Eloise (given name)

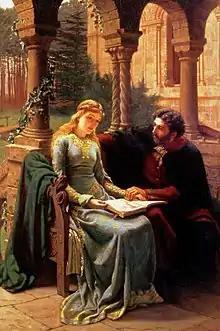
"Abelard and his Pupil Heloise" by Edmund Blair Leighton.

Eloise is a female given name, the English version of the French name Éloïse or Héloïse. It is of uncertain meaning but may be derived from the Old German name Helewidis, which meant "healthy" and "wide". The name has increased in usage and ranked among the 100 most popular names for newborn girls in the United States in 2022. A Portuguese form of the name is Heloísa, which is currently among the most popular names for girls in Brazil. Heloisa is used in the Czech, German, and Slovak languages. The Italian version of the name is Eloisa and the Spanish version of the name is Eloísa.